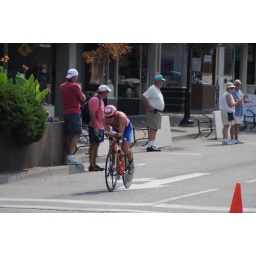
Jasper Blake makes his way in from the bike course as he rides down main street to the transition area.